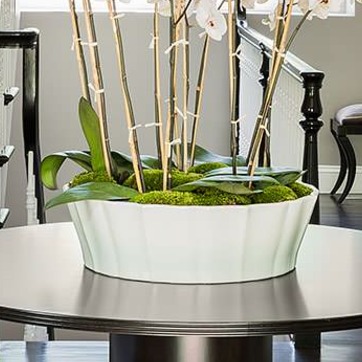
Material: foliage